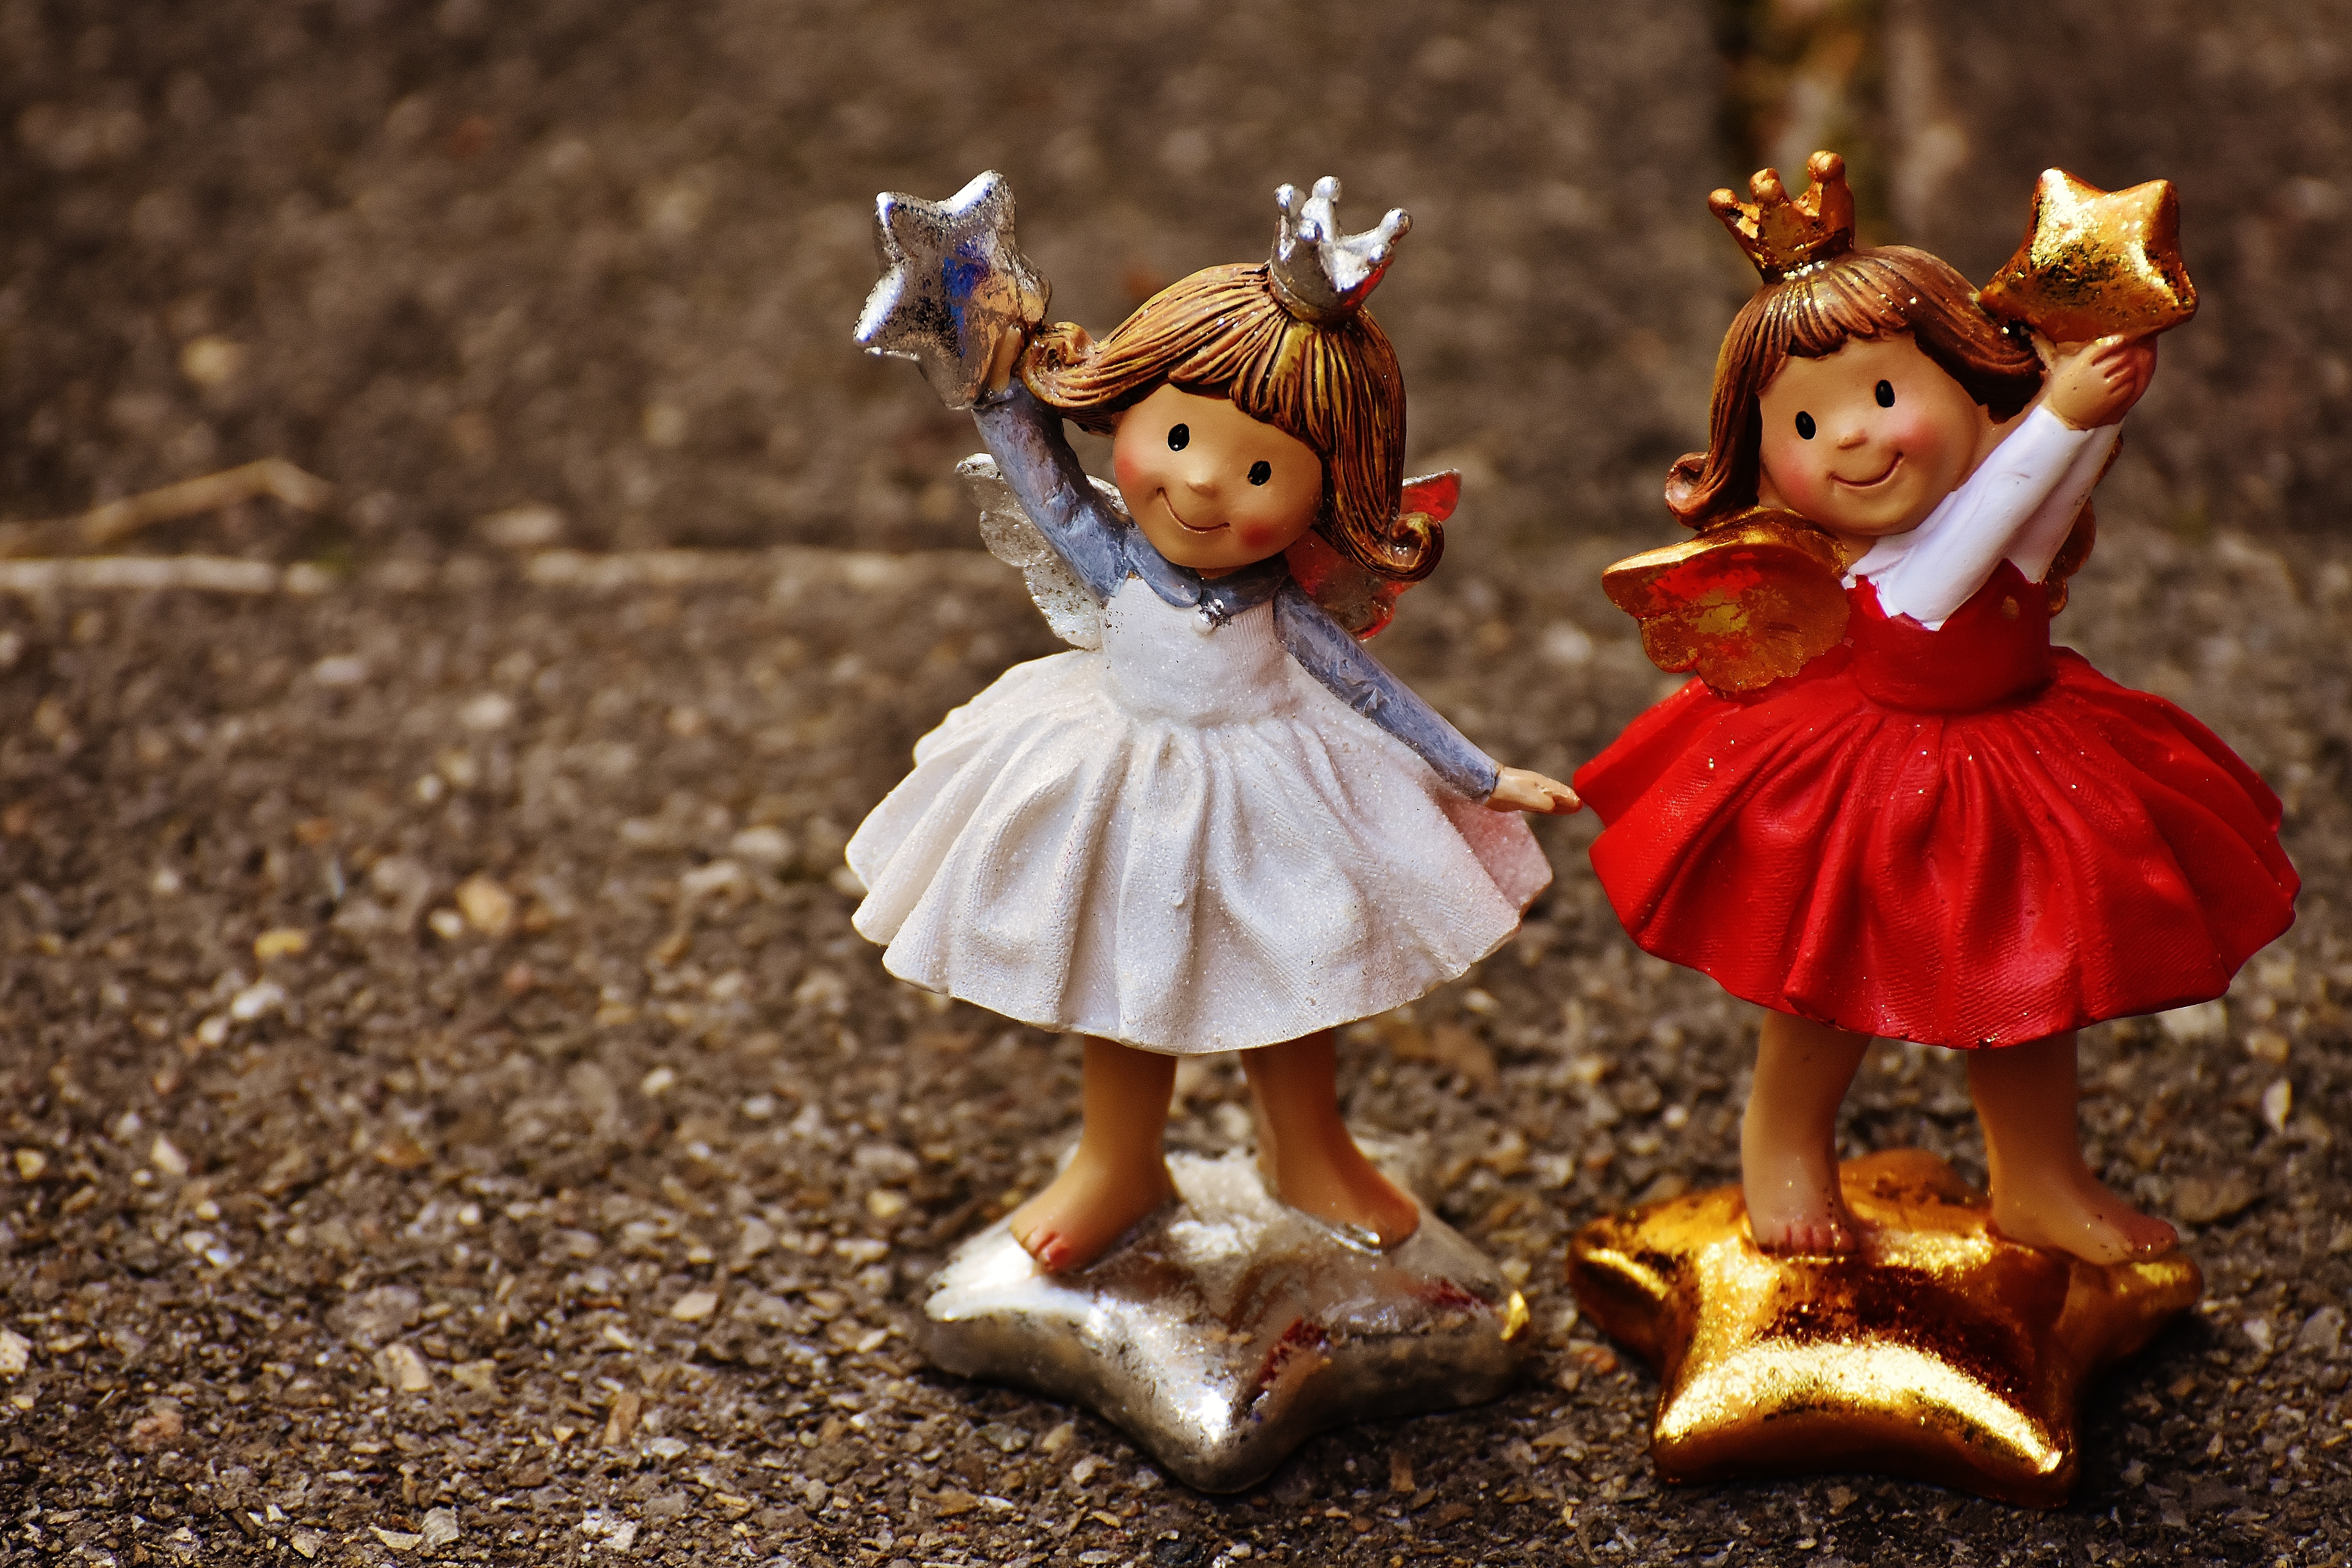
cute, statue, ceramic, christmas, toy, fig, deco, angel, art, faith, decorative, figurine, hope, figures, angel figure, guardian angel, schutzengelchen